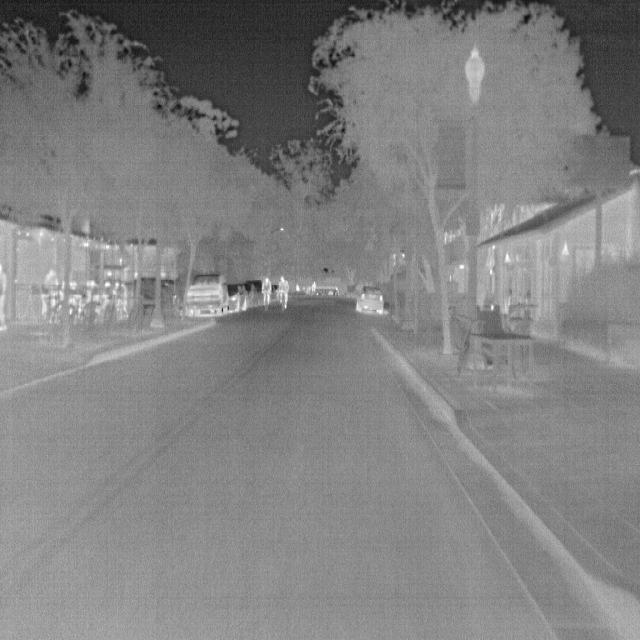
Detected objects:
label: person
label: person
label: person